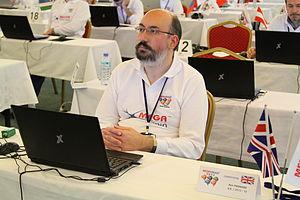
Ben Pridmore est un anglais né à Derby en Angleterre en 1976. C’est un champion du monde de la mémoire.